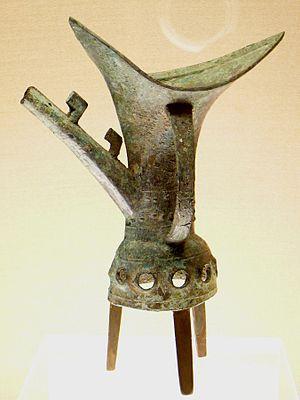
Un jue du 18ème siècle avant JC, ce gobelet en bronze à trois pieds était utilisé pour servir le vin, généralement lors de rituels. Le 18ème siècle daterait ce jue de la période de la dynastie mythique Xia (-2070 à -1600).
La dynastie Shang, également appelée la dynastie Yin, est selon l'historiographie chinoise la deuxième dynastie royale à avoir dominé la Chine, des environs de 1570 à 1045 av. J.-C. Elle succède à la dynastie Xia et, sur le plan archéologique, à la culture d'Erlitou entre 1800 et 1600 av. J.-C. et à la culture d'Erligang entre 1580 et 1400/1300 av. J.-C. La dynastie Shang précède celle des Zhou qui la supplante au milieu du XIᵉ siècle av. J.-C.